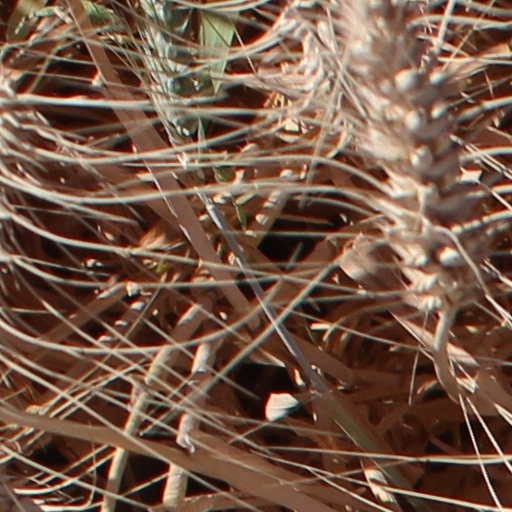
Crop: wheat